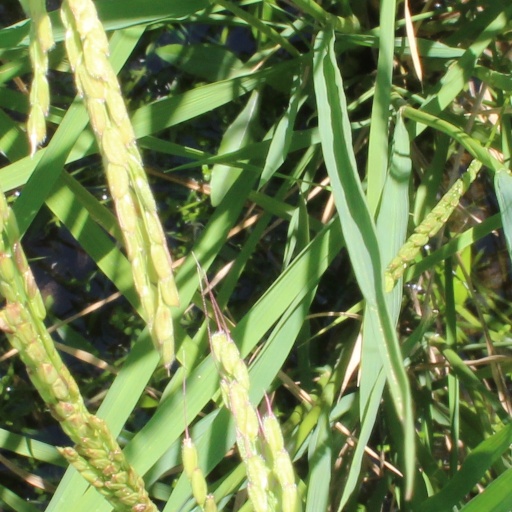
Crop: rice